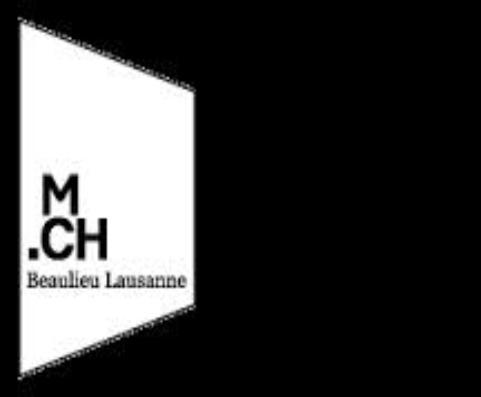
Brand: Beaulieu
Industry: Food